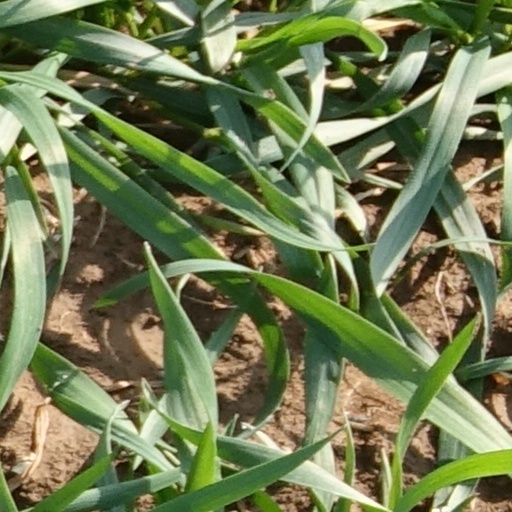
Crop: wheat